Globalization

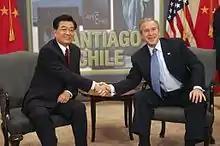
Hu Jintao of China and George W. Bush meet while attending an APEC summit in Santiago de Chile, 2004.

An essential aspect of globalization is movement of people, and state-boundary limits on that movement have changed across history. The movement of tourists and business people opened up over the last century. As transportation technology improved, travel time and costs decreased dramatically between the 18th and early 20th century. For example, travel across the Atlantic Ocean used to take up to 5 weeks in the 18th century, but around the time of the 20th century it took a mere 8 days. Today, modern aviation has made long-distance transportation quick and affordable.